Málaga

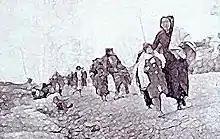
Republican refugees fleeing Málaga during the "Desbandá" (8 February 1937).

After the coup of July 1936 the government of the Second Republic retained control of Málaga. Its harbour was a base of the Republican navy at the beginning of the Spanish Civil War. It suffered heavy bombing by Italian warships which took part in breaking the Republican navy's blockade of Nationalist-held Spanish Morocco and took part in naval bombardment of Republican-held Málaga. After the Battle of Málaga and the Francoist takeover in February 1937, over seven thousand people were killed, as they were trying to flee the city through the road to Almería.